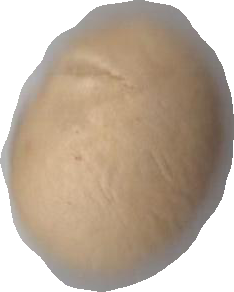
Variety: Anjasmoro